Ilhabela

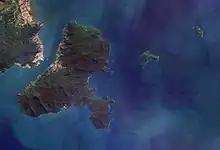
Satellite image of the Ilhabela archipelago. Major islands from left to right: Ilha de São Sebastião, Búzios island and Vitória island.

The main islands of the archipelago are São Sebastião (33737 ha), Búzios (739 ha), Vitória (219 ha) dos Pescadores (20 ha) - all of which inhabited. There are also the very small islets (das Cabras, da Sumítica, da Serraria, dos Castelhanos, da Lagoa, da Figueira and das Enchovas islands). Almost all the urbanized areas are in the very narrow plains between the sea and the mountains of the main island, preferably at the west part, facing the continent.